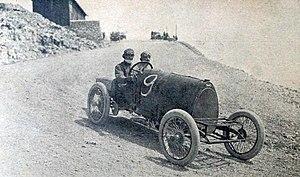
Course de côte du Mont Ventoux 1912, Ettore Bugatti sur une Bugatti à chaînes.
Ettore Bugatti, né le 15 septembre 1881 à Milan, Italie, et mort le 21 août 1947 à Neuilly-sur-Seine, France, est un industriel et inventeur italien naturalisé français peu avant son décès. C'est un des fondateurs de l'industrie automobile de luxe et de compétition avec les automobiles Bugatti en Alsace. Il est le père de Jean Bugatti et le frère du sculpteur Rembrandt Bugatti. Aujourd’hui encore, il est considéré comme un des pionniers de l’automobile.